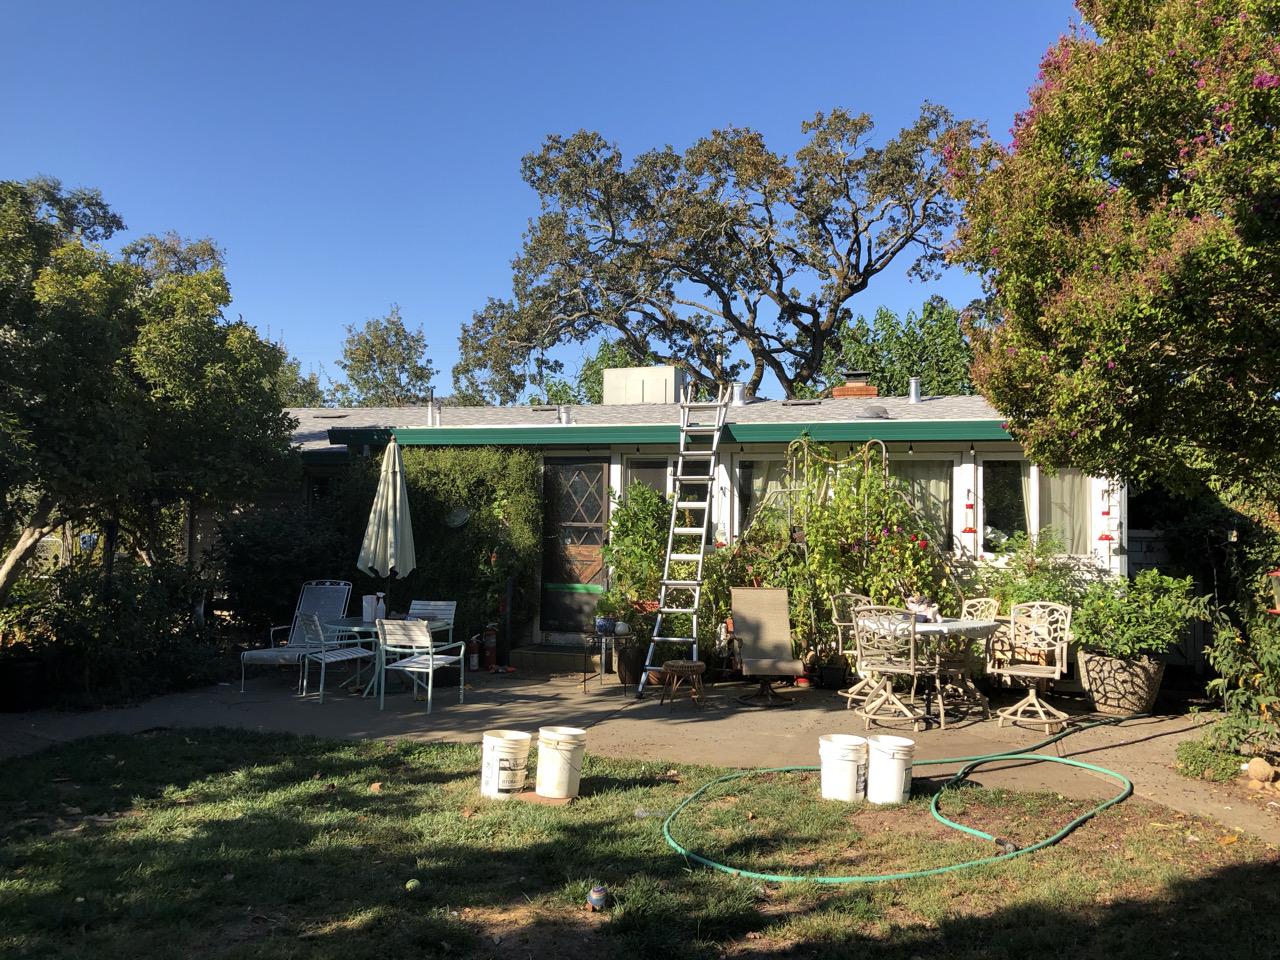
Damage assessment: no_damage